Spinosauridae

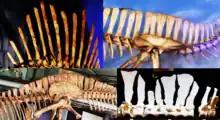
Reconstructed neural spine sails of four spinosaurids; clockwise from top left: "Spinosaurus", "Irritator", "Ichthyovenator", and "Suchomimus".

Despite their highly modified skulls, analysis of the endocasts of "Baryonyx walkeri" and "Ceratosuchops inferodios" reveals spinosaurid brains shared a high degree of similarity with those of other non-maniraptoriform theropods.